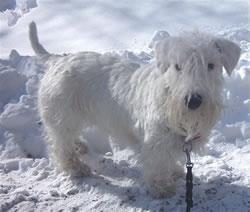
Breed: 211-n000058-Sealyham_terrier